Al Pacino

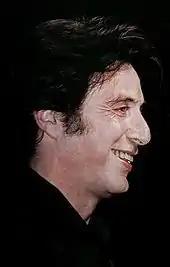
Pacino at the 1996 Cannes Film Festival

His 1985 film "Revolution" about a fur trapper during the American Revolutionary War, was a commercial and critical failure, which Pacino blamed on a rushed production, resulting in a four-year hiatus from films. At this time Pacino returned to the stage. He mounted workshop productions of "Crystal Clear", "National Anthems" and other plays; he appeared in "Julius Caesar" in 1988 in producer Joseph Papp's New York Shakespeare Festival. Pacino remarked on his hiatus from film: "I remember back when everything was happening, '74, '75, doing "The Resistible Rise of Arturo Ui" on stage and reading that the reason I'd gone back to the stage was that my movie career was waning! That's been the kind of ethos, the way in which theater's perceived, unfortunately." Pacino returned to film in 1989's "Sea of Love", when he portrayed a detective hunting a serial killer who finds victims through the singles column in a newspaper. The film earned solid reviews. Pacino received an Academy Award nomination for playing Big Boy Caprice in the box office hit "Dick Tracy" in 1990, of which critic Roger Ebert described Pacino as "the scene-stealer". Later in the year he followed this up in a return to one of his most famous characters, Michael Corleone, in "The Godfather Part III" (1990).